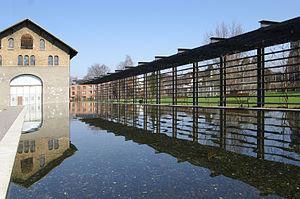
Inatura est un musée d’histoire naturelle de la ville autrichienne Dornbirn. Il a succédé en 2003 à l’ancien musée de la nature du Vorarlberg et fut installé sur un ancien site de production dans les jardins de la ville. C’est l’un des trois musées régionaux de Vorarlberg et l’un des plus grands et plus modernes musée d’histoire naturelle de la région du lac de Constance. Le musée comprend aussi un centre de documentation sur la nature et une exposition interactive.